List of military rations

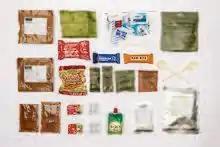
Danish ration

Danish Defence developed a modern field ration inspired by Norwegian and American rations. It consist of Drytech freeze-dried main meals and several additional items such as dried fruits and nuts, energy bars, hard biscuits, meat pâté, etc.